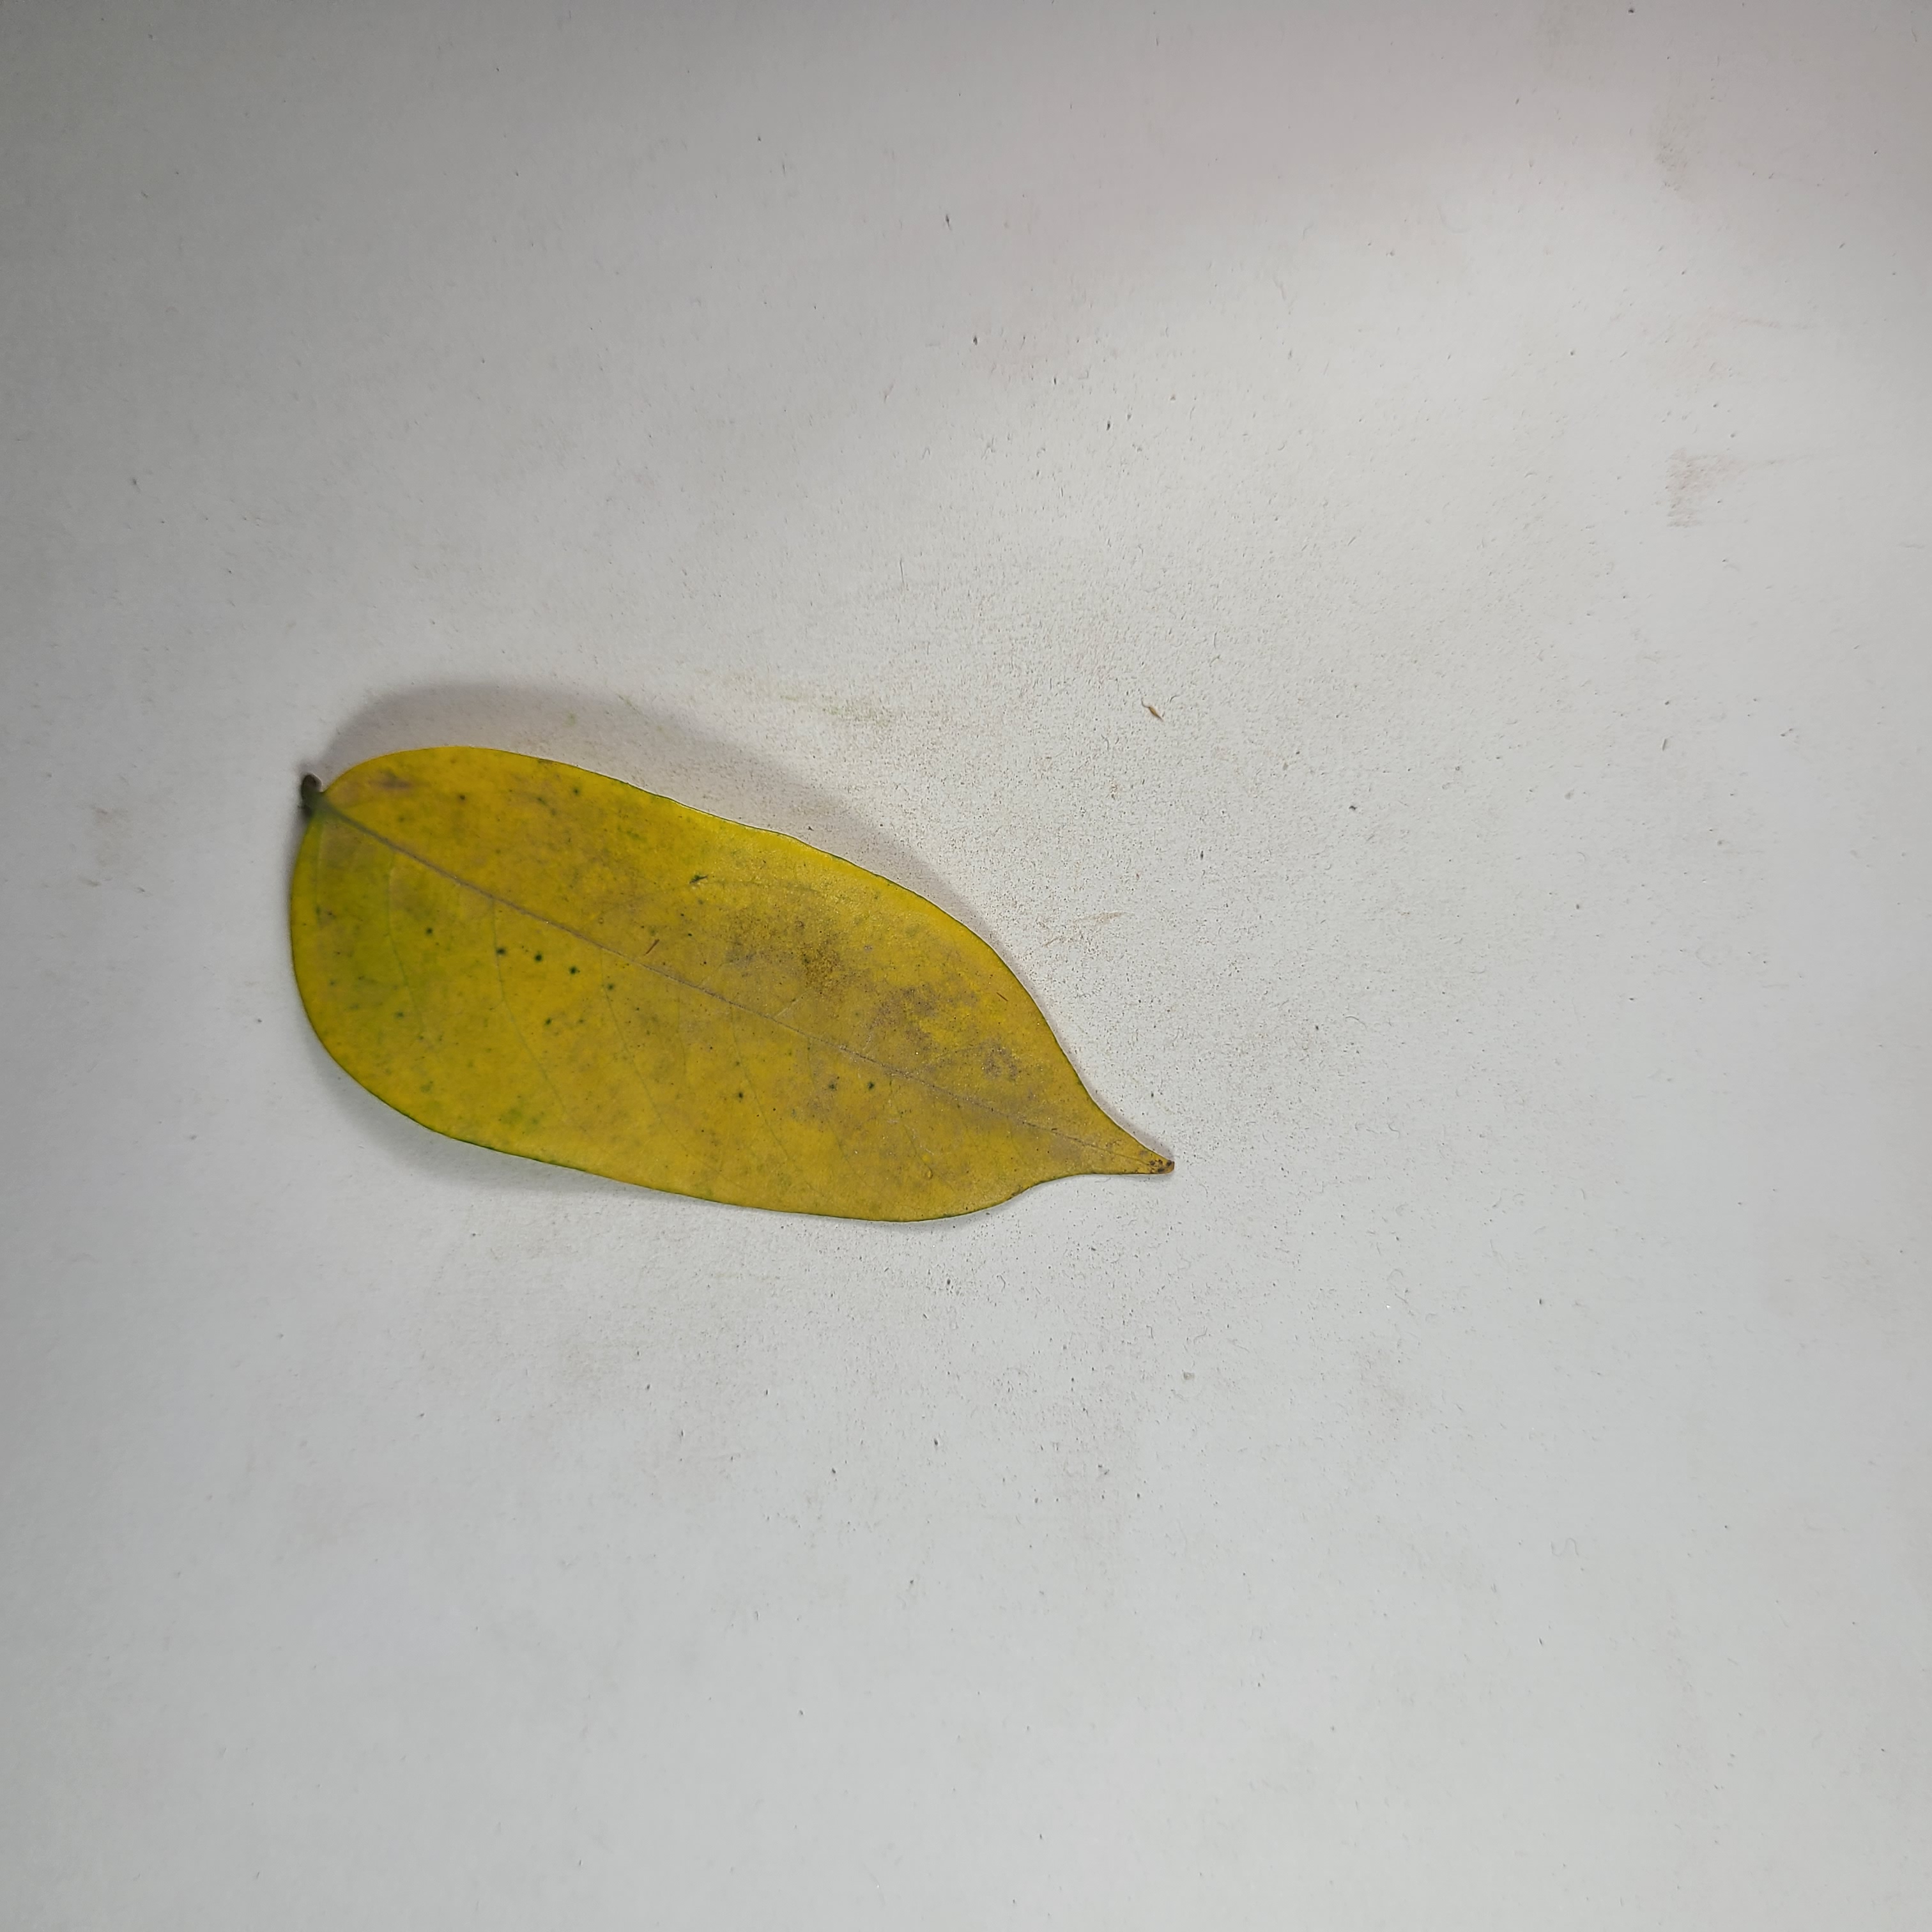
Label: Yellow Leaves